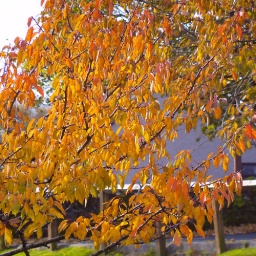
In a pub car park near our homeward bus stop this morning.